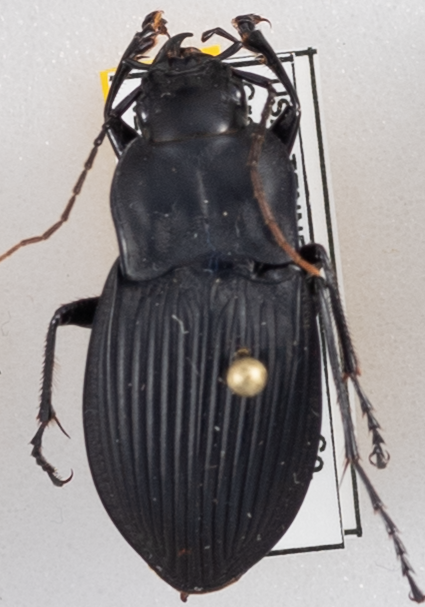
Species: Dicaelus dilatatus sinuatus
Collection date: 2018-07-24
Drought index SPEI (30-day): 1.45
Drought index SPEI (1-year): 0.54
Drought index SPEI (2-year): -0.17